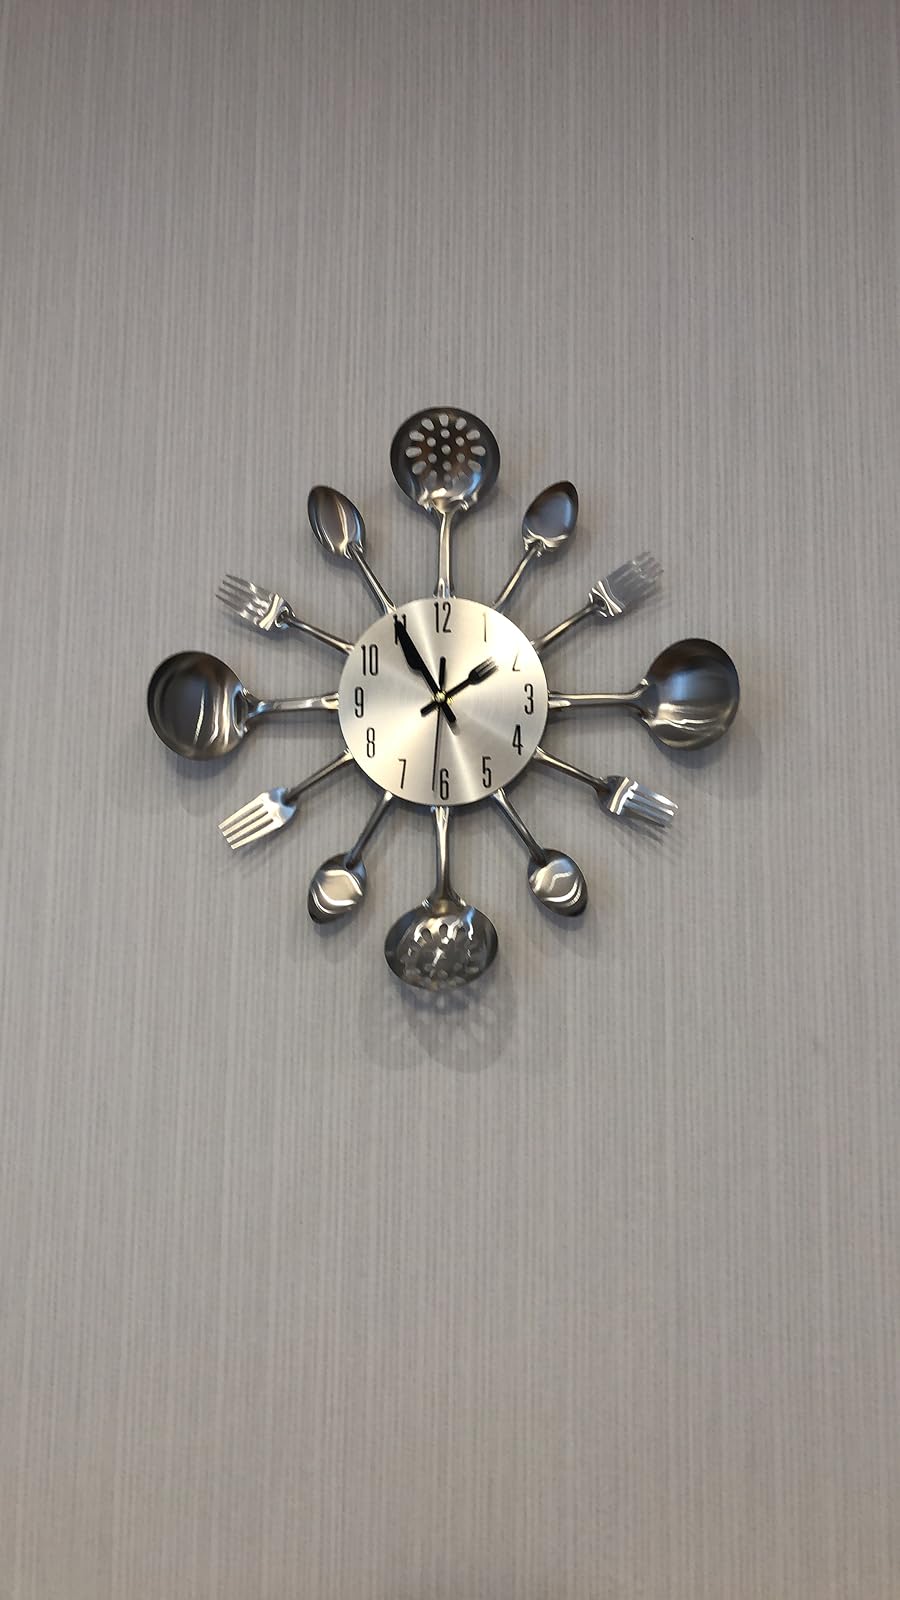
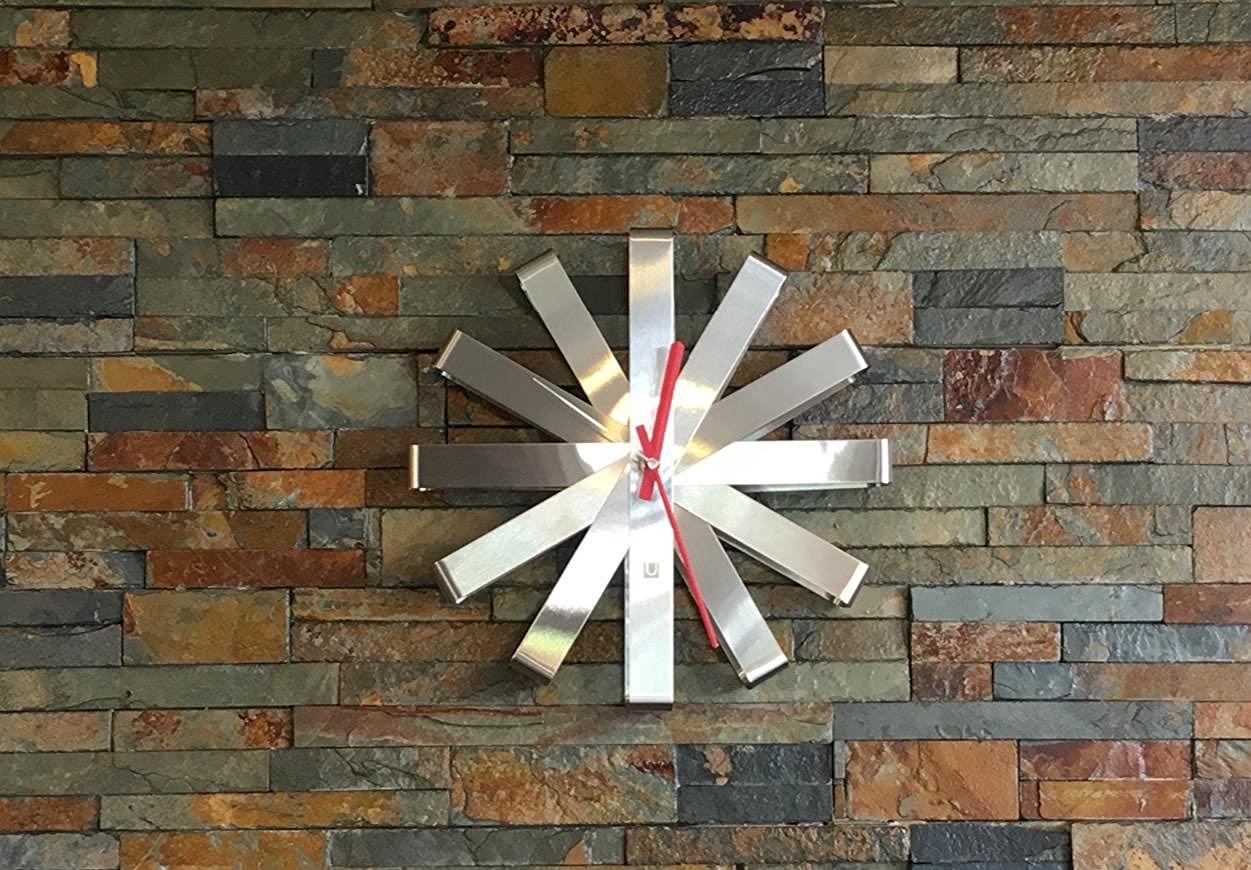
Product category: clock
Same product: no